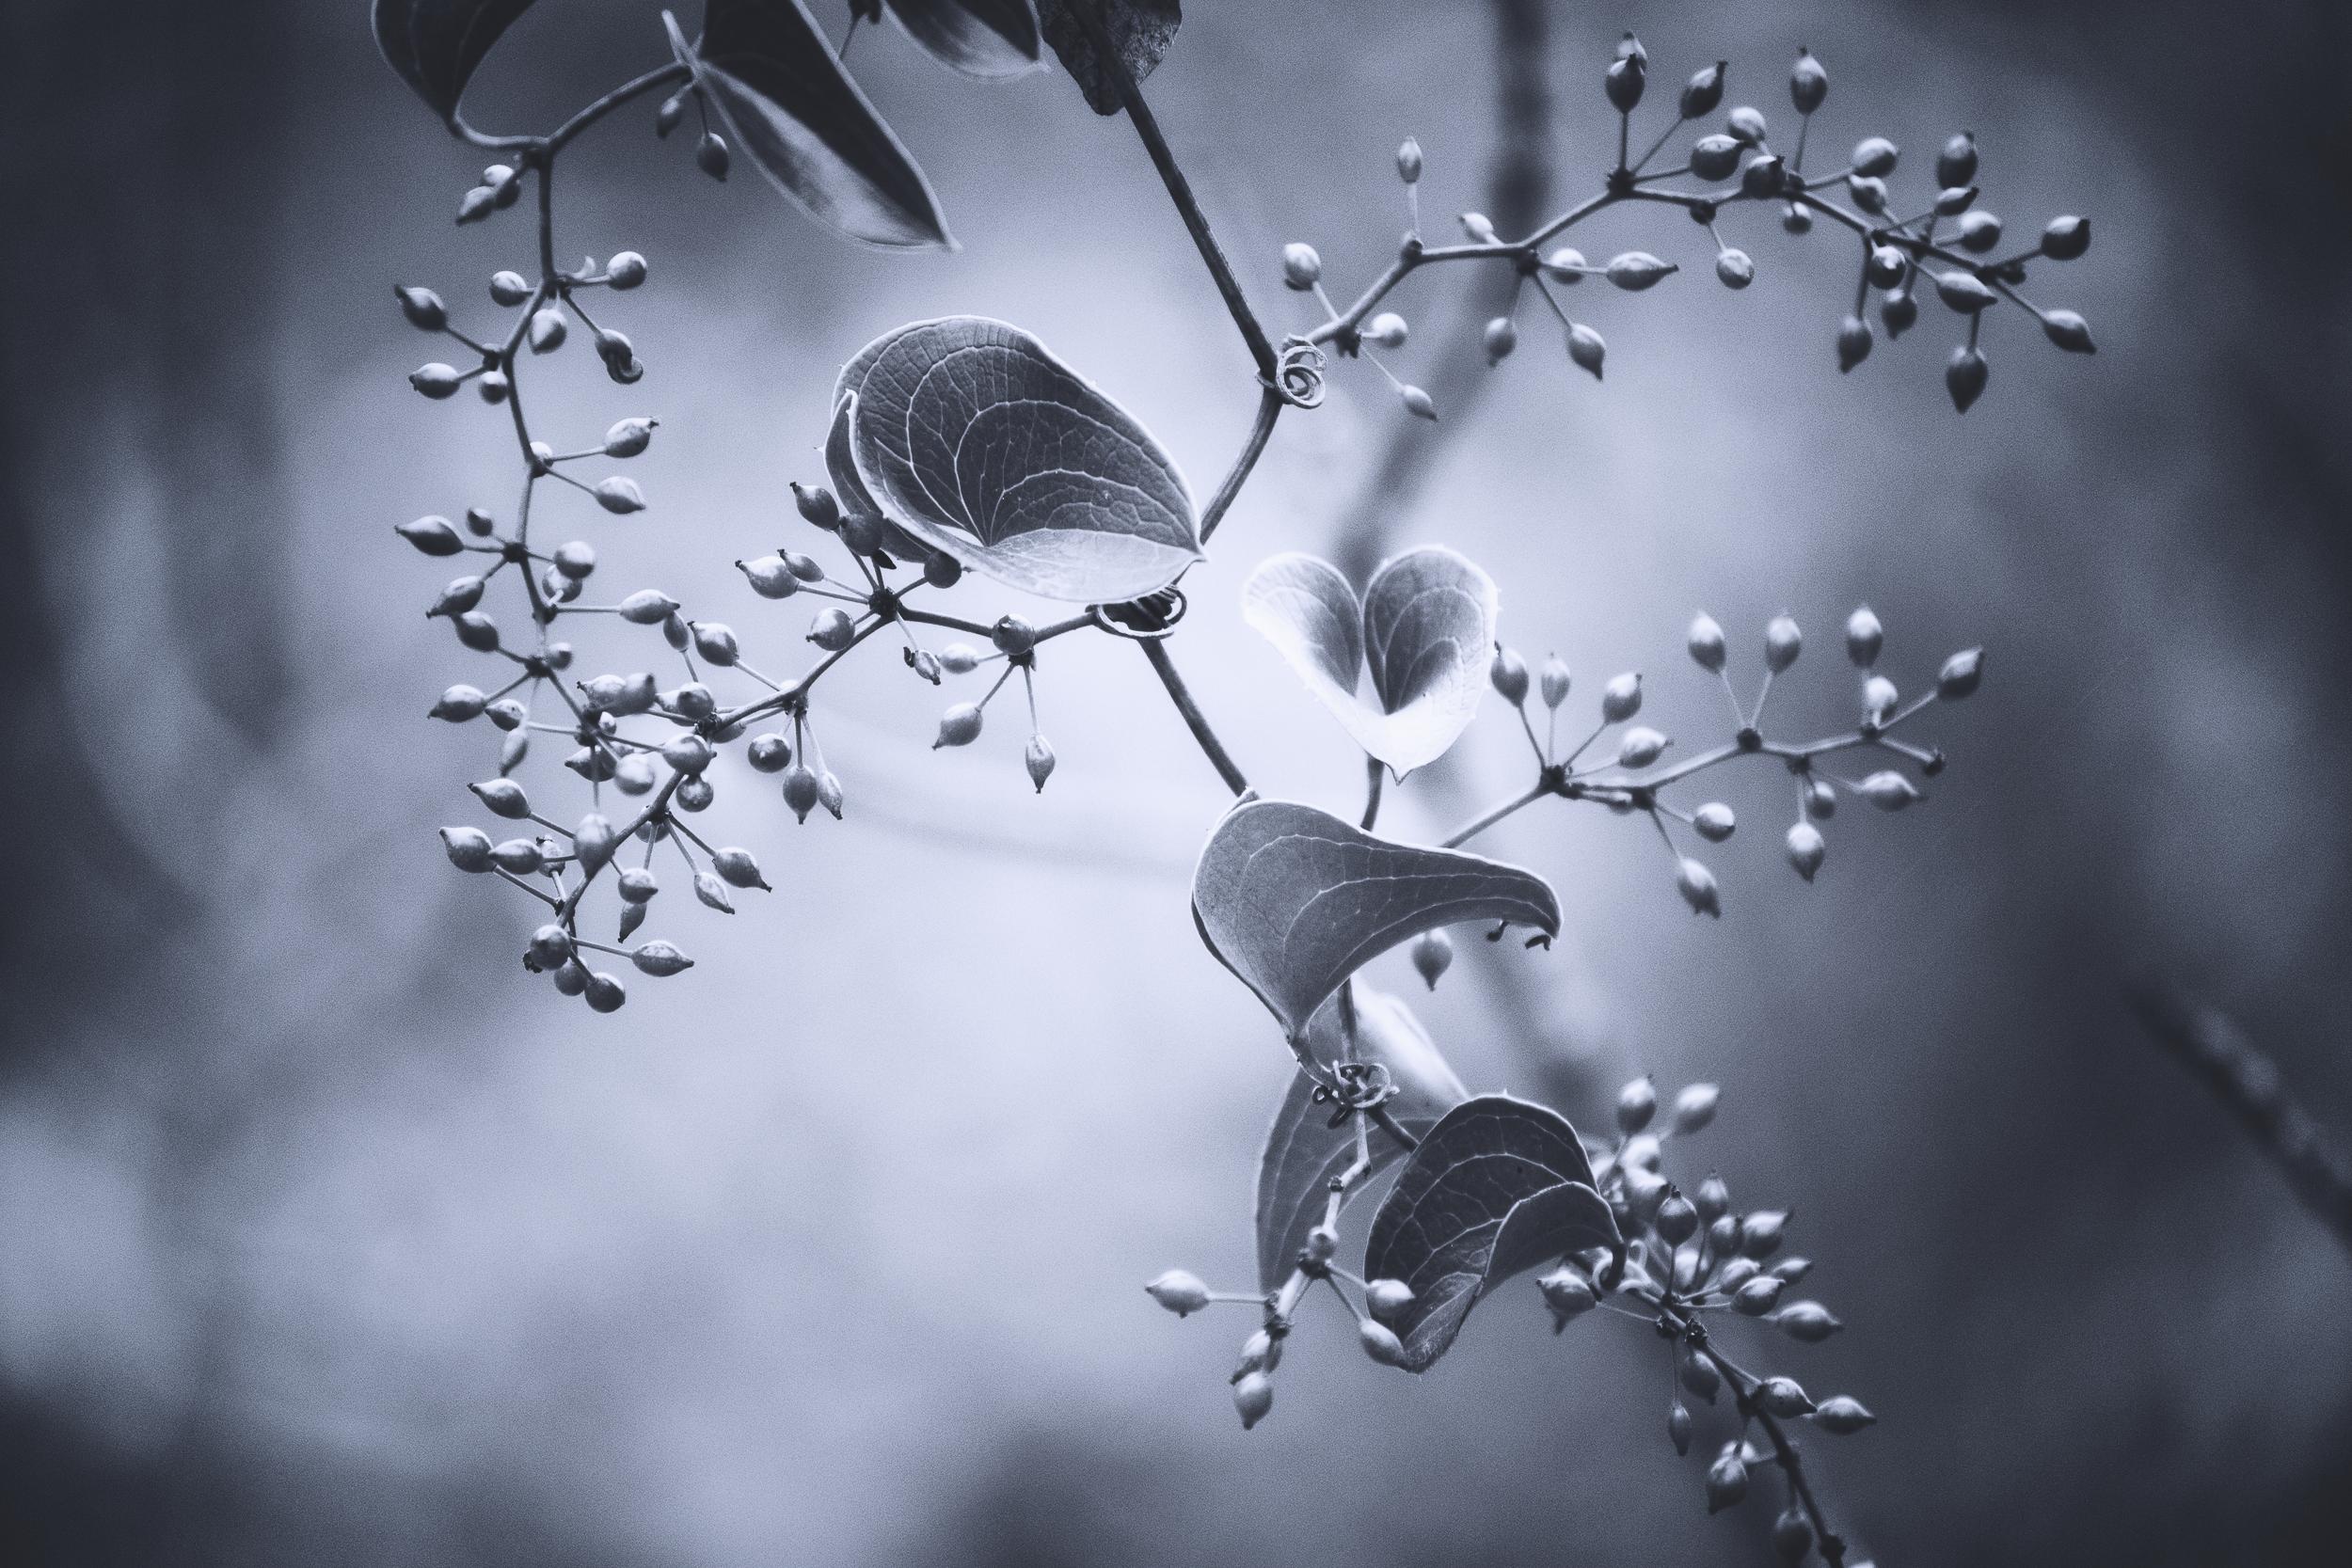
nature, branch, snow, winter, black and white, photography, flower, europe, nikon, monochrome, bw, noiretblanc, baie, nikkor, d750, nb, curuyann, argente, smurf, salsepareille, schtroumpf, macro photography, monochrome photography, computer wallpaper